Yuwen Tai

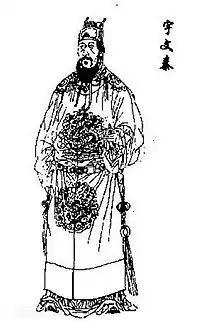
Yuwen Tai

Western Wei was, initially, the smaller and the weaker of the two successor states of Northern Wei, and early in its existence, there were questions on whether it would survive at all. Yuwen Tai spent much of his effort on preserving existence of Western Wei against repeated attacks led by Gao Huan. He also gradually began to show a trend of following both ancient Chinese customs, as largely encapsulated by the governmental structures of the Zhou dynasty, and restoring Xianbei customs that had largely been abolished by Emperor Xiaowen of Northern Wei. In this, he was assisted by the official Su Chuo (蘇綽). He also worked on earning the respect of other officials and generals, including Emperor Xiaowu's confidant Wang Sizheng and Pei Xia (裴俠), both of whom had initially been suspicious of Yuwen and yet later became important and faithful generals serving under him.